Sport in Australia

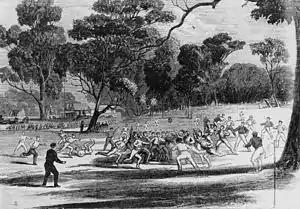
An 1860s game of Australian rules football at the Richmond Paddock. A pavilion of the MCG seen on the left in the background. (Wood engraving made by Robert Bruce in 1866.)

Sport came to Australia in 1810 when the first athletics tournament was held; soon after cricket, horse racing and sailing clubs and competitions started. Australia's lower classes would play sports on public holidays, with the upper classes playing more regularly on Saturdays. Sydney was the early hub of sport in the colony. Early forms of football were played there by 1829. Early sport in Australia was played along class lines. In 1835, the British Parliament banned blood sports except fox hunting in a law that was implemented in Australia; this was not taken well in the country as it was seen as an attack on the working classes. By the late 1830s, horse racing was established in New South Wales and other parts of the country, and enjoyed support across class lines. Gambling was part of sport from the time horse racing became an established sport in the colony. Horse racing was also happening in Melbourne at Batman's Hill in 1838, with the first race meeting in Victoria taking place in 1840. Cricket was also underway with the Melbourne Cricket Club founded in 1838. Sport was being used during the 1830s, 1840s and 1850s as a form of social integration across classes. Victorian rules football (later known as Australian rules) was codified in 1859. Australian football clubs still around in the current Australian Football League were founded by 1858. Originally formed as the South Australian Football Association on 30 April 1877, the SANFL (South Australian National Football League) is the oldest surviving football league of any code in Australia. The Melbourne Cricket Ground, Australia's largest sporting arena, opened in 1853. The Melbourne Cup was first run in 1861. A rugby union team was established at the University of Sydney in 1864. Regular sport did not begin to be played in South Australia, Tasmania and Western Australia until the late 1860s and early 1870s.